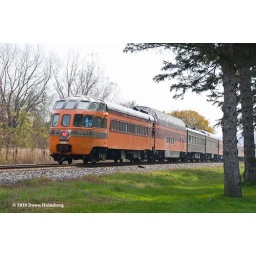
A view of the eastbound train that has just crossed the bridge in Minnesota City, MN.